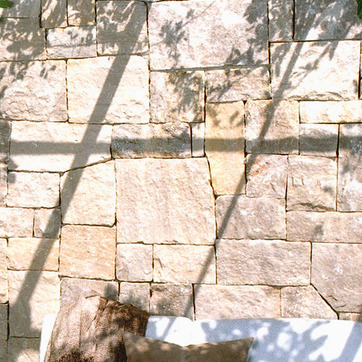
Material: stone